Oxford Bookstore

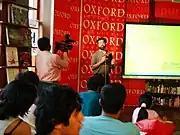
A book event at Oxford bookstore

The Oxford Bookstore, formerly known as Oxford Bookstore and Stationery Company, is an Indian book store chain established in 1919. It has no connection with Oxford University Press. Its outlets, on prime locations in the high streets of most of the major cities of the Raj such as Delhi, Mumbai, Meerut, Chennai (2006) and Calcutta, are well known even today. Still known as the Oxford Bookstores, the outlets are now managed by the Apeejay Surrendra Group, a Calcutta-based conglomerate, while the book wholesaling business has been merged with India Book House to become Oxford and IBH.